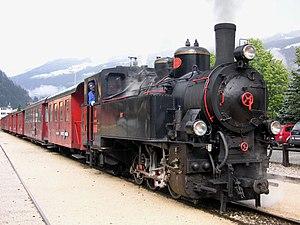
Le Zillertalbahn est une ligne de chemin de fer à voie étroite reliant Jenbach et Mayrhofen, dans le Tyrol autrichien. Elle est exploitée par son propriétaire, la Zillertaler Verkehrsbetriebe Aktien Gesellschaft, qui y fait circuler des trains voyageurs cadencés, des trains touristiques à vapeur et des trains marchandises.